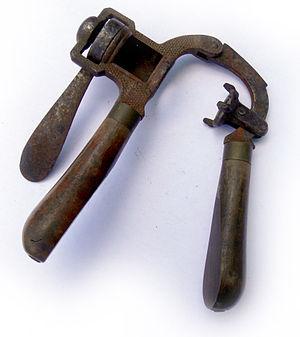
Appareil à sertir manuellement les anciennes cartouches de chasse en carton, utilisé au début du XXème siècle jusque dans les années 1950
Une munition est un ensemble destiné à charger une arme à feu. Elle est constituée au minimum d'une charge propulsive et d'un projectile.